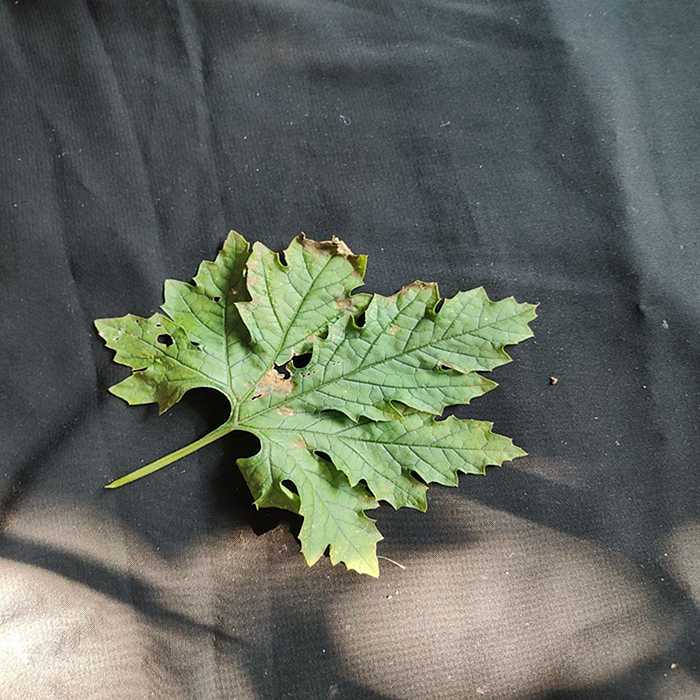
Plant: Bitter Gourd
Label: Downey mildew